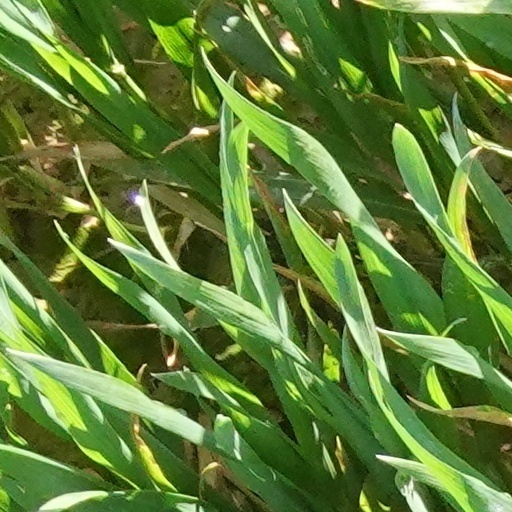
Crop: wheat